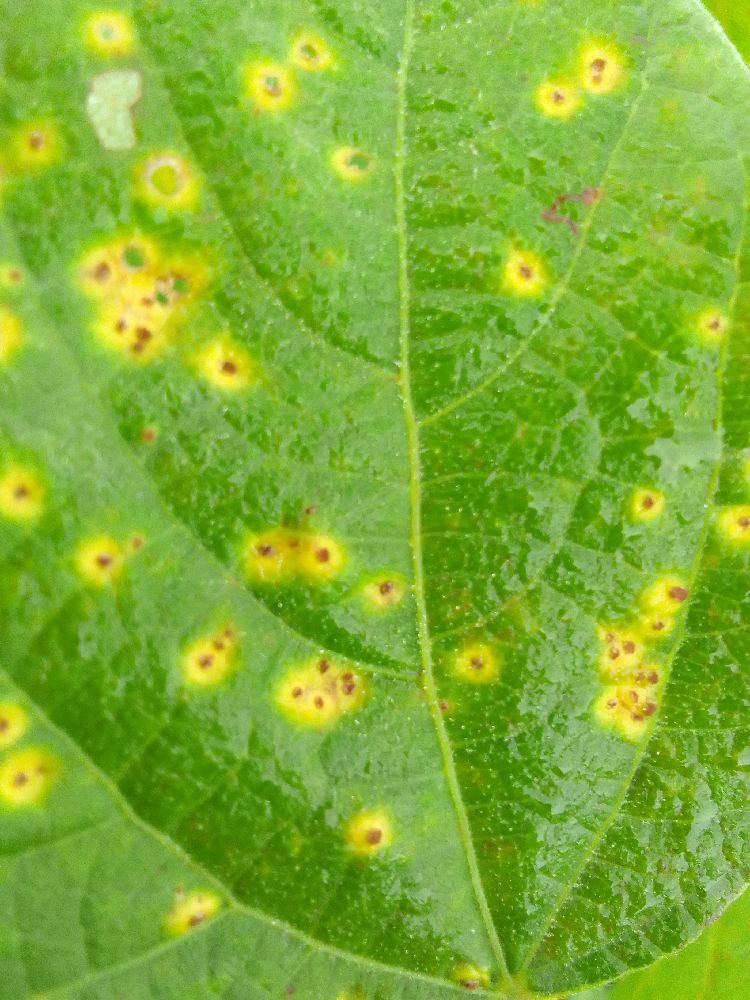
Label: rust